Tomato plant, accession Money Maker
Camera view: horizontal (90 deg, fisheye); turntable rotation: 0 degrees
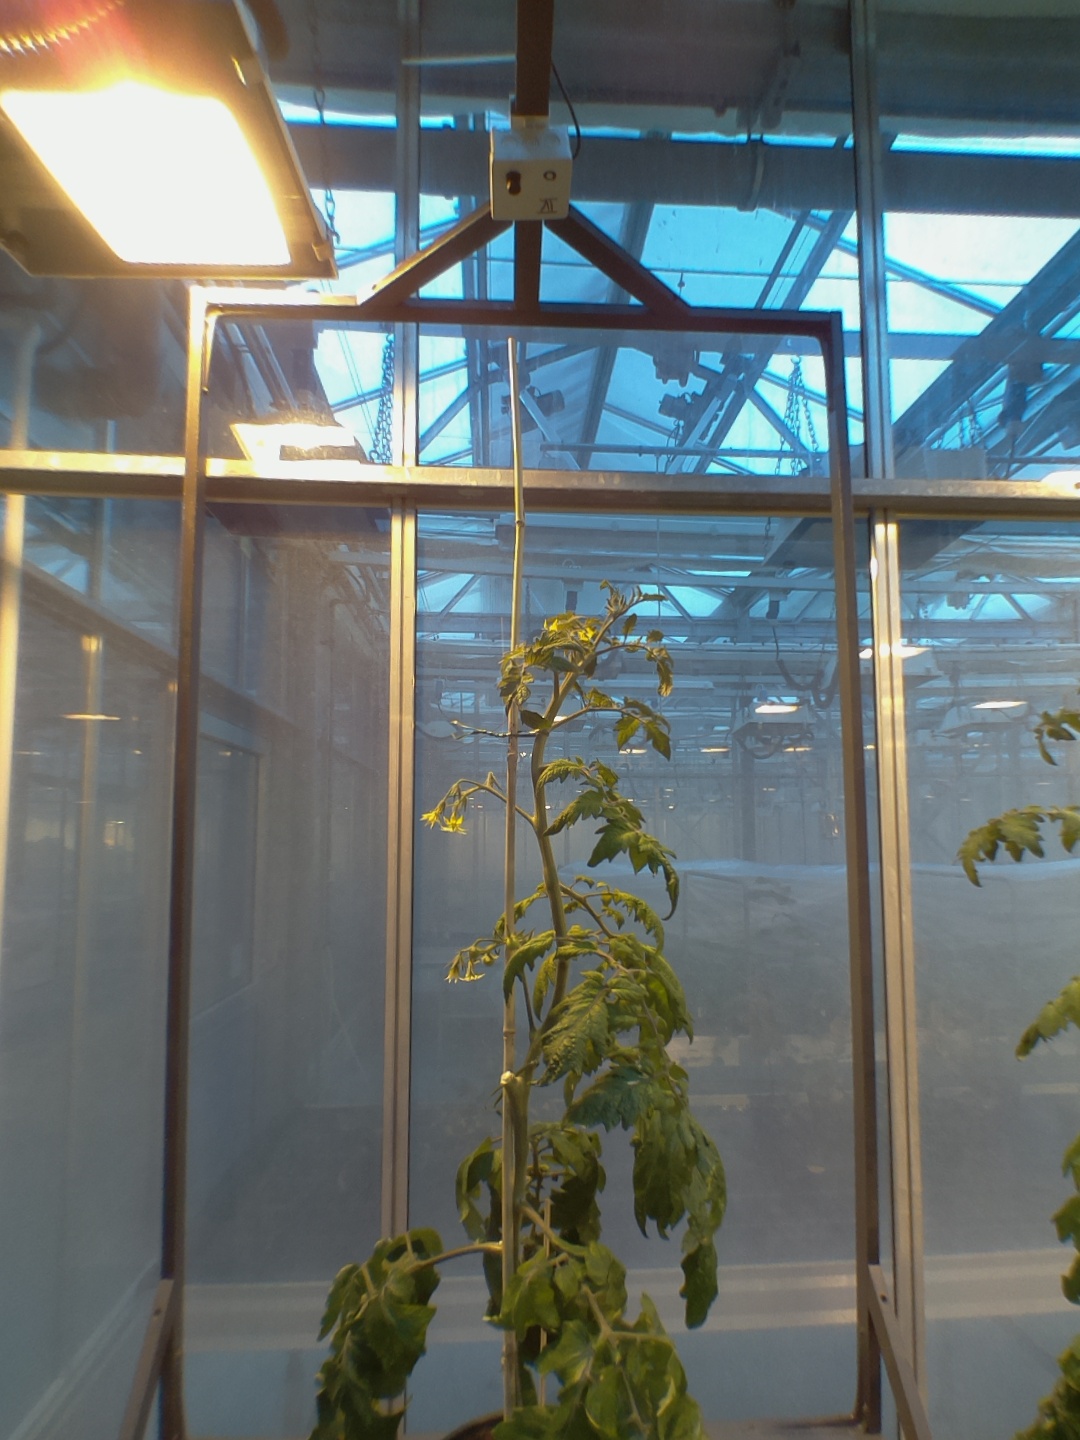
BBCH growth stage 70: Fruits at the main stem or branches visibles